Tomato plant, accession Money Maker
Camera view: horizontal (90 deg, fisheye); turntable rotation: 180 degrees
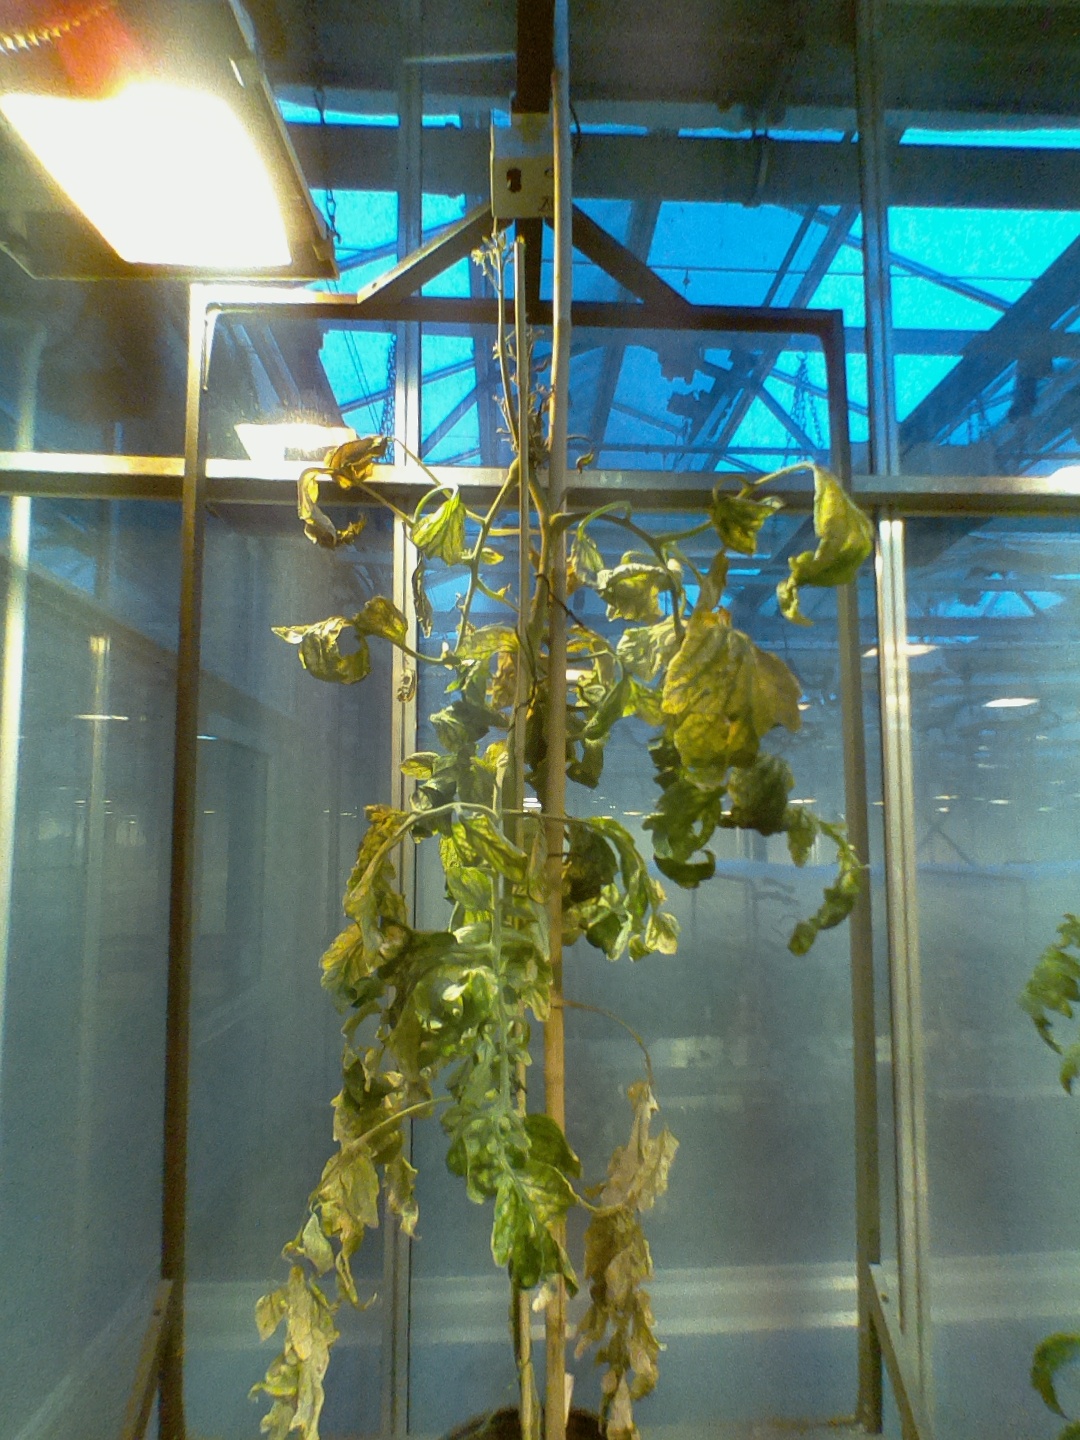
BBCH growth stage 51: First inflorence visible, visible closed flower bud